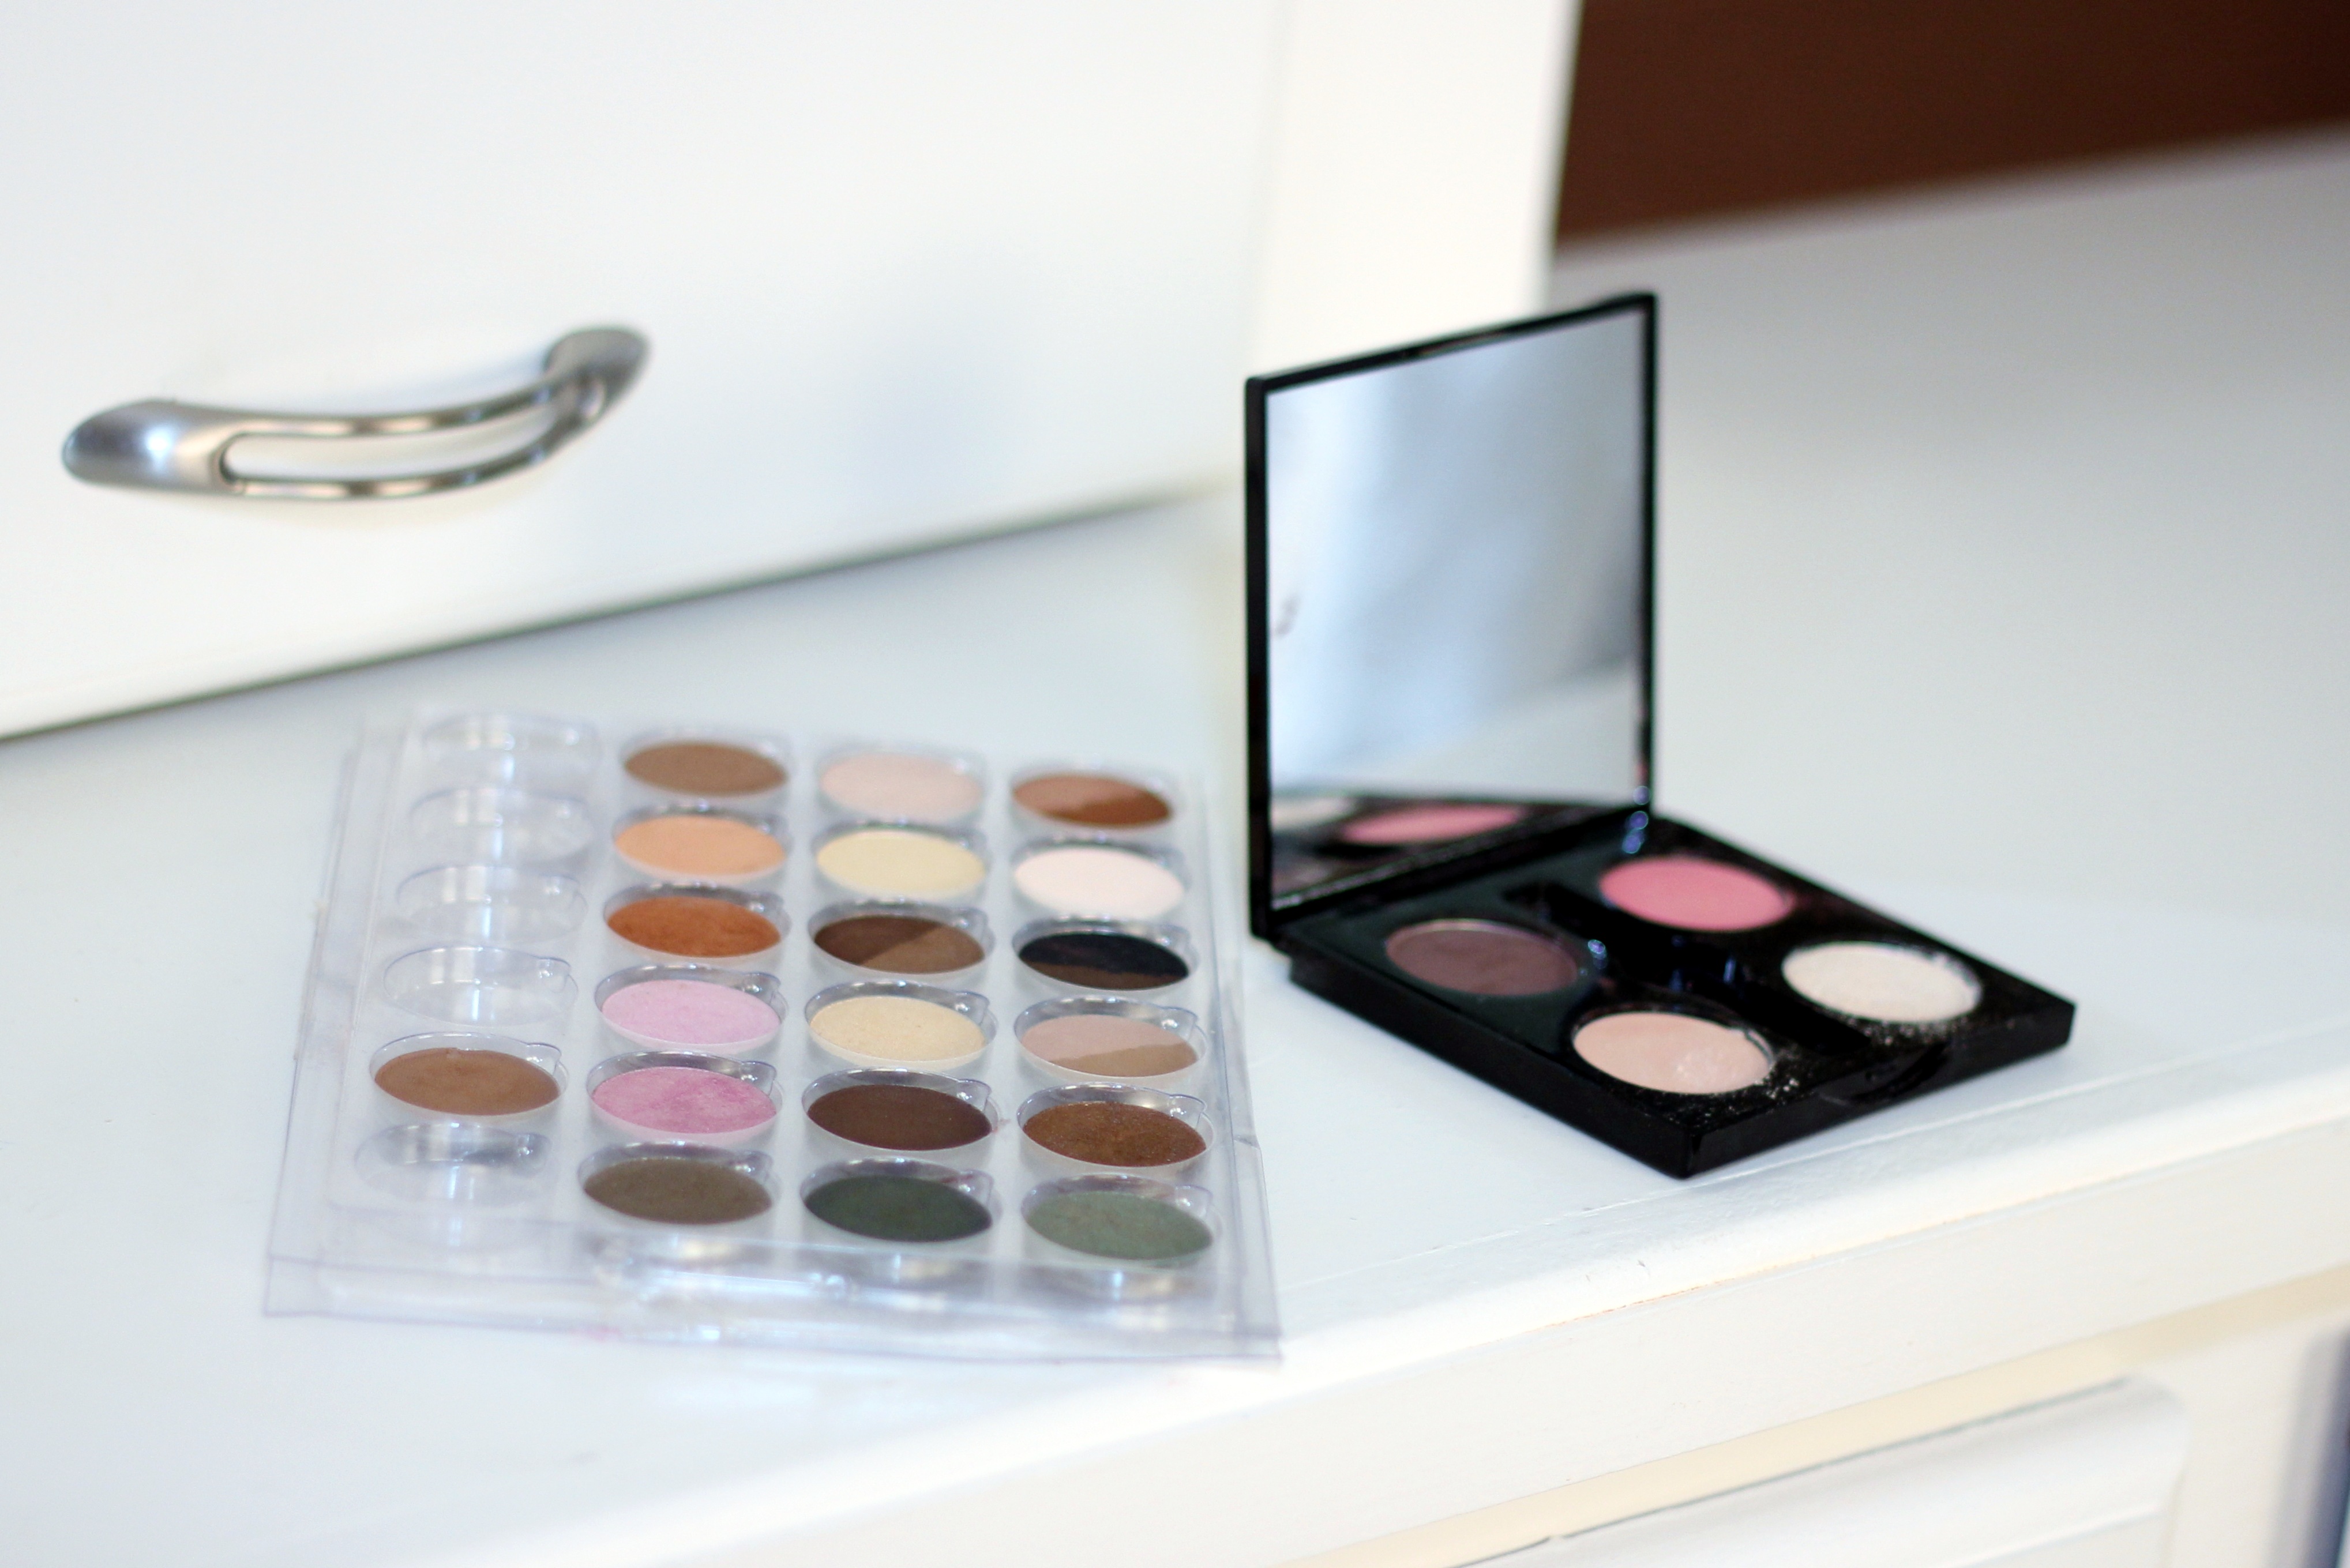
female, makeup, brand, human body, eye, beauty, pallet, organ, cosmetics, facial, eye shadow, eyehadow